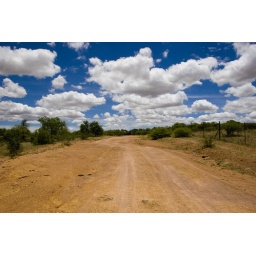
This, to me, is Africa: red unpaved endless roads under seemingly endless and perfectly round skies.